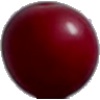
Label: Cherry Wax Red 1